Sky position (RA, Dec in degrees): 200.276, 2.283
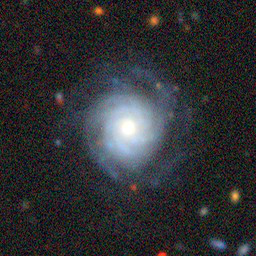
Galaxy morphology: Unbarred Tight Spiral Galaxies